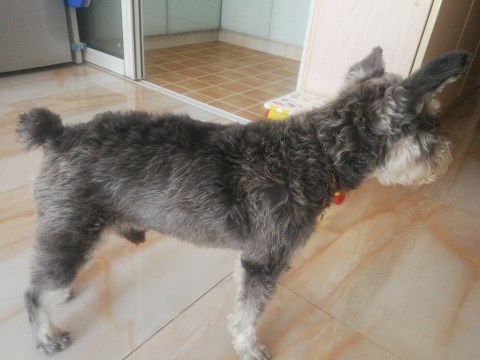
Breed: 2342-n000102-miniature_schnauzer